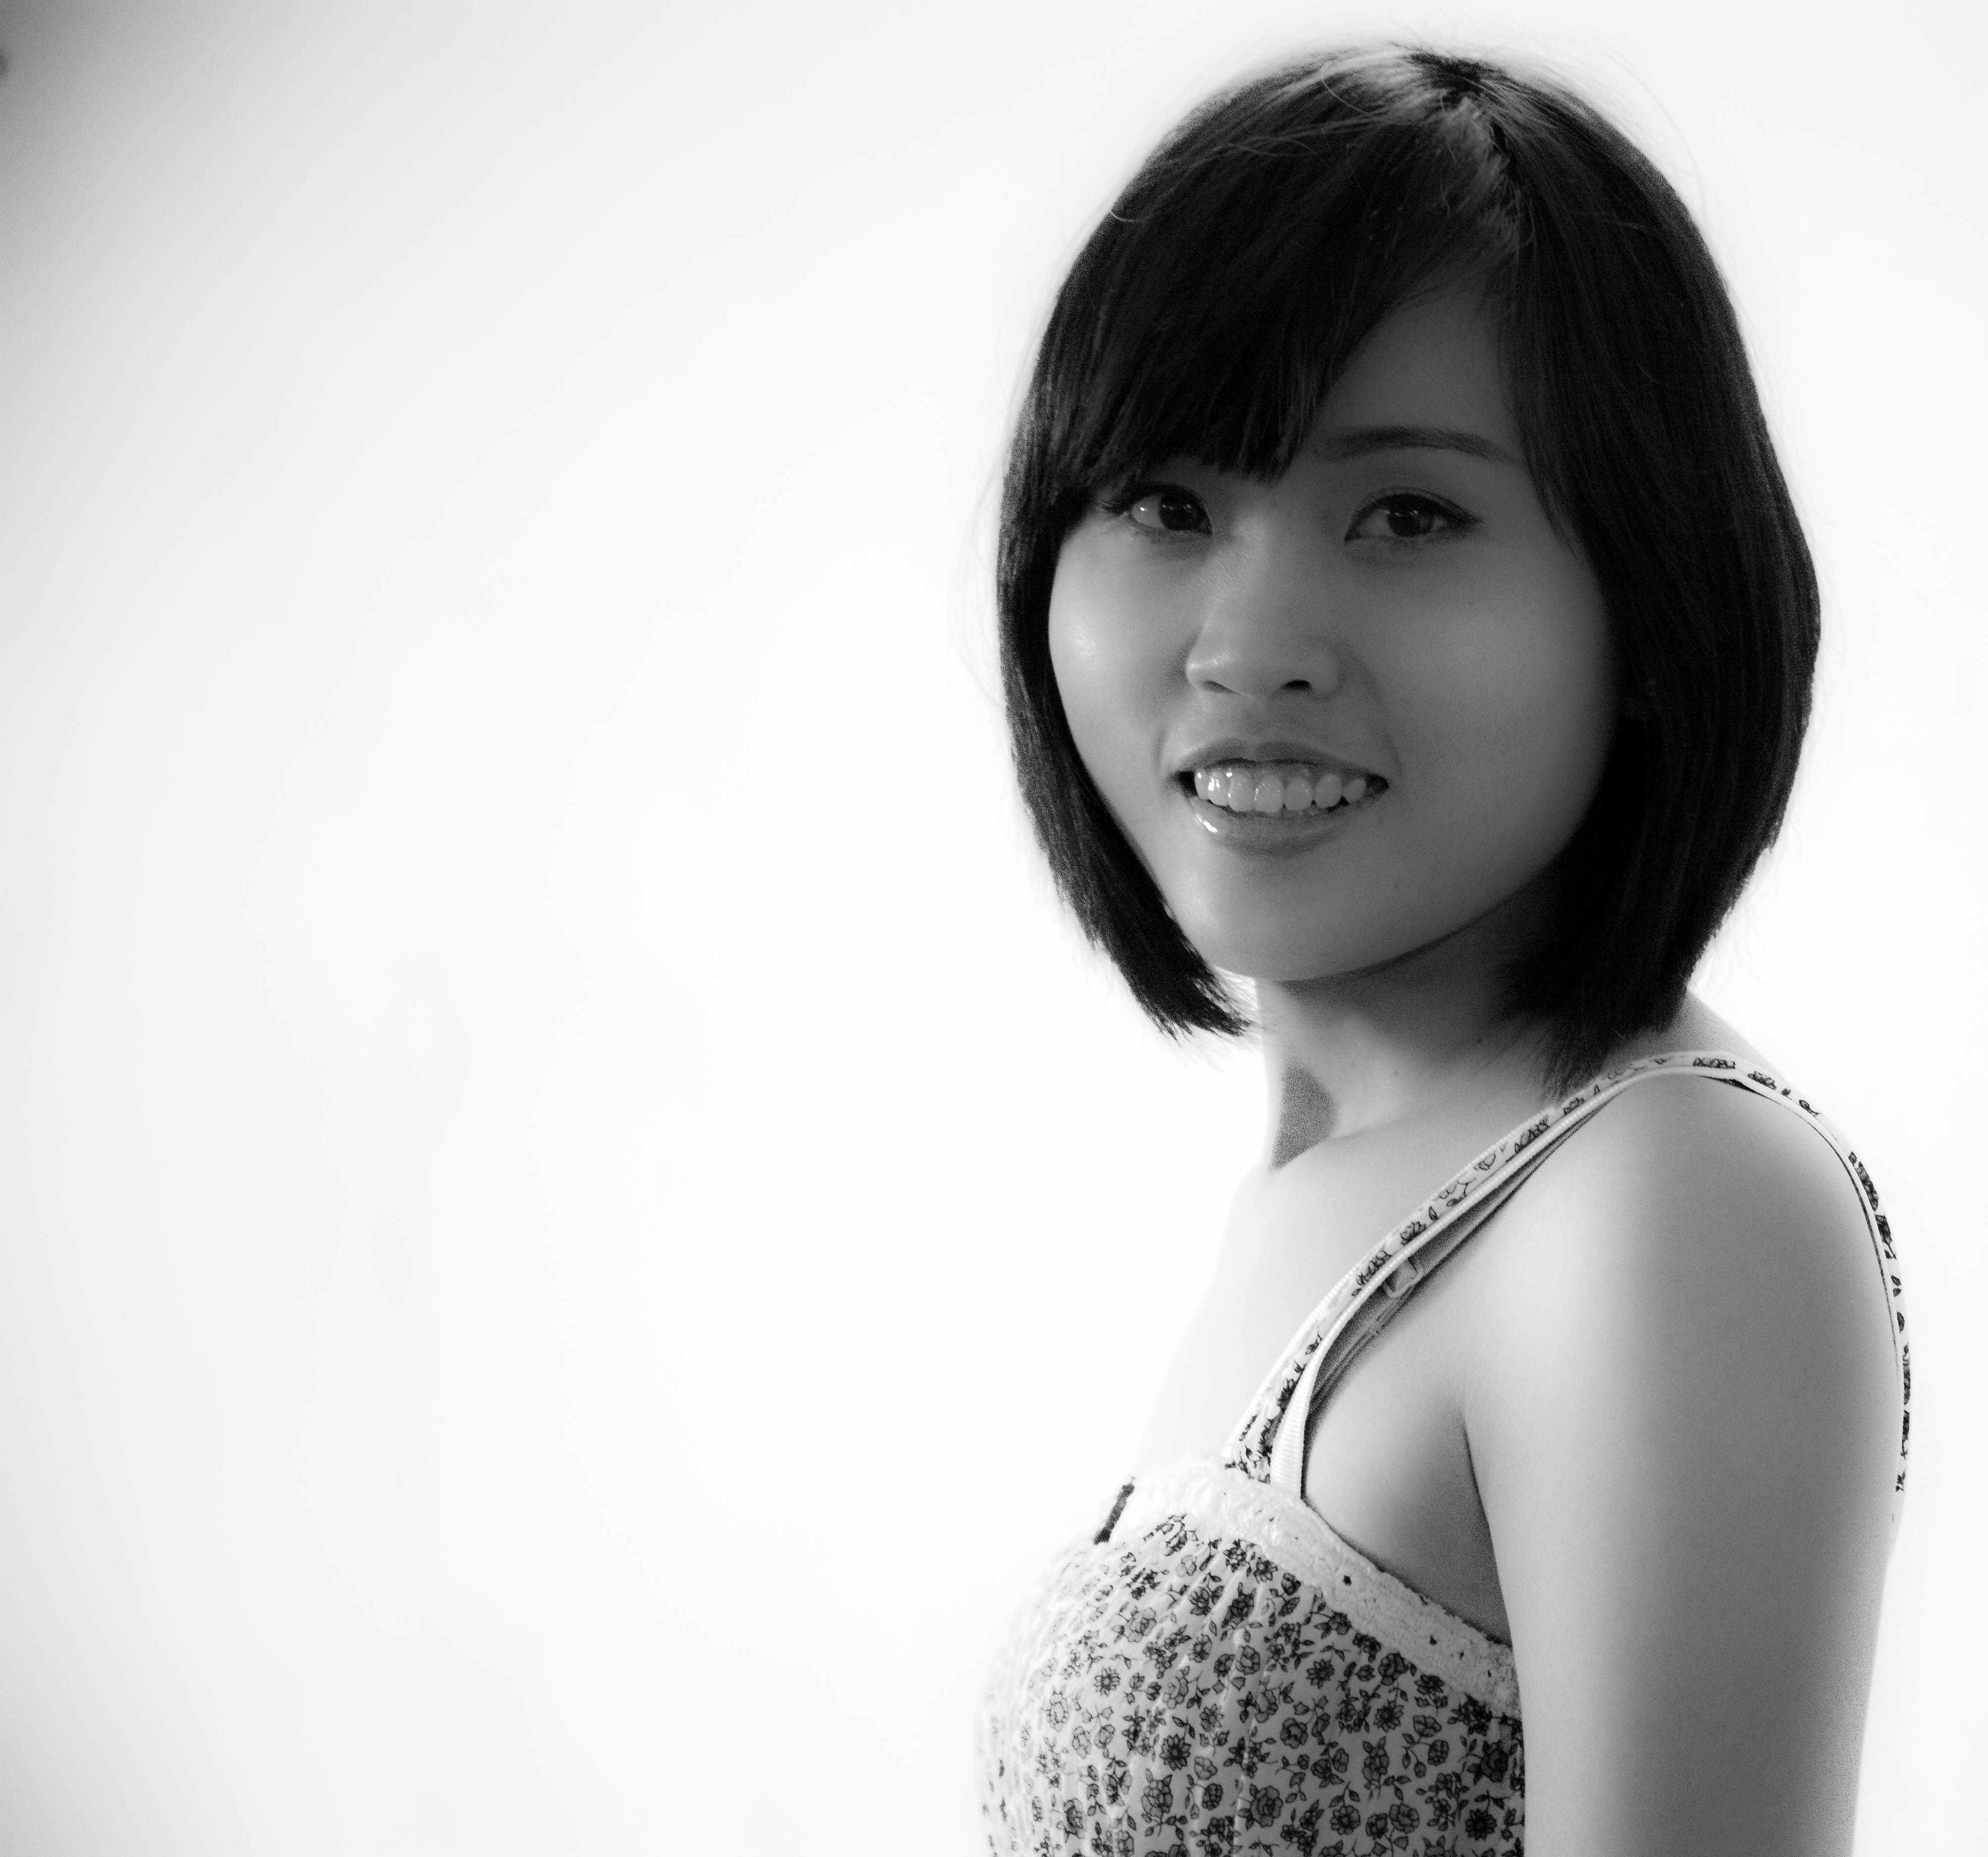
hand, person, black and white, girl, woman, hair, white, photography, asian, portrait, model, asia, child, black, monochrome, facial expression, hairstyle, smile, long hair, black hair, face, japanese, eye, head, look, skin, beauty, sexy, organ, emotion, photo shoot, brown hair, sense, monochrome photography, madam, portrait photography